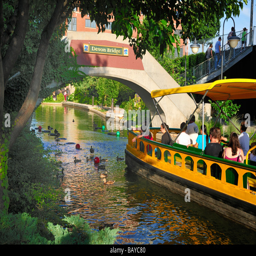
a water taxi carries visitors under the bridge